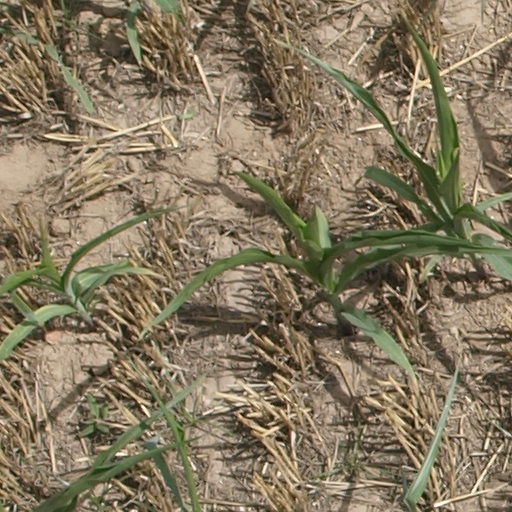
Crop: maize; corn